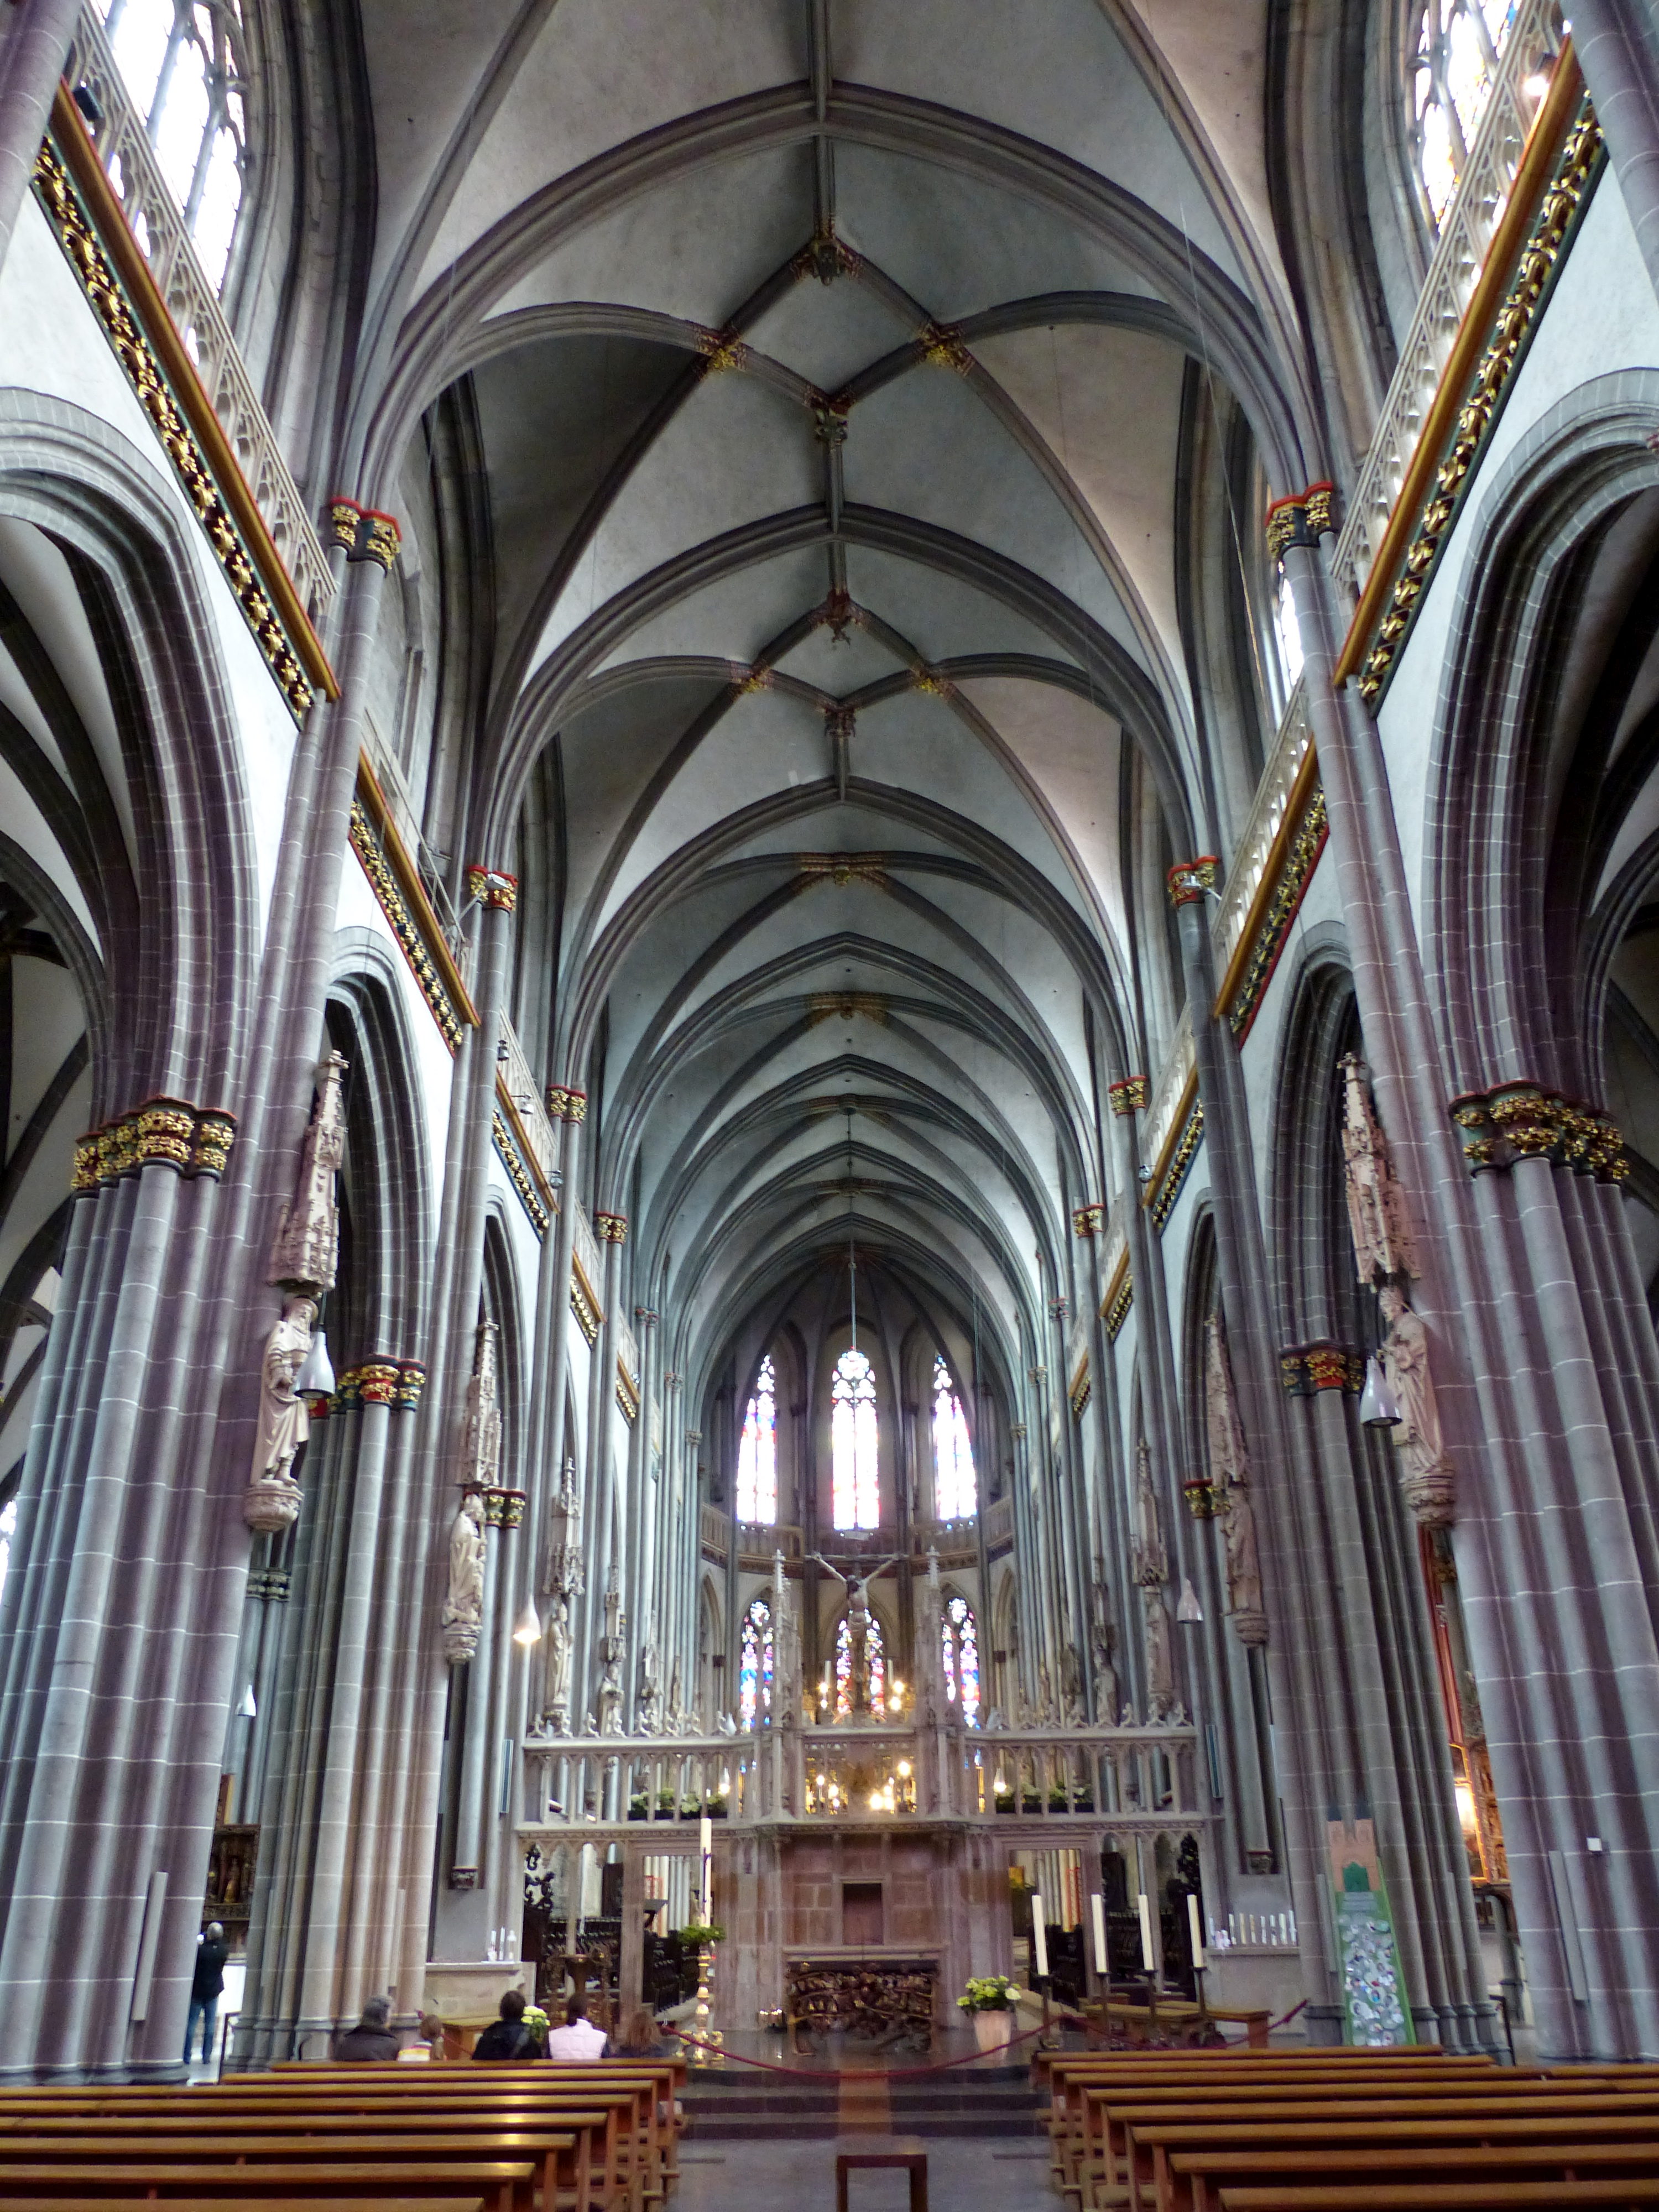
architecture, interior, building, church, cathedral, chapel, place of worship, symmetry, germany, basilica, xanten, stviktor, gothic architecture